Upper Rhine

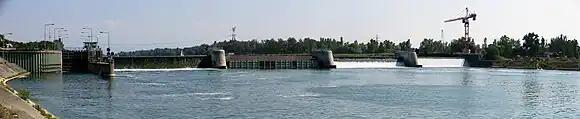
Weir at Breisach; to the left a lock; to the right a small power station under construction

The Upper Rhine plays a key role in flood control on the Middle and Lower Rhine. As a result of the straightening of the Upper Rhine, floods from the Alps now reach the Middle Rhine much faster than in the past. Thus, the risk of such a peak coinciding with a flood peak of Neckar, Moselle or Main has increased. About of floodplain have been lost. Authorities in riparian states of France, Baden-Württemberg and Rhineland-Palatinate have launched the "Integrated Rhine Programme", a framework for designating water retention areas. to combat downstream flooding. A French-German treaty was concluded in 1982, in which the parties agreed to restore the retention capacity on the stretch below Iffezheim to the level it had before the area was developed.